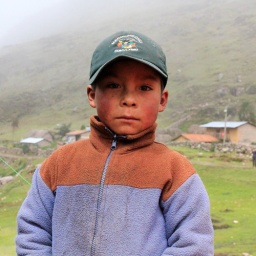
A little boy who lived in one of the houses by the campsite.